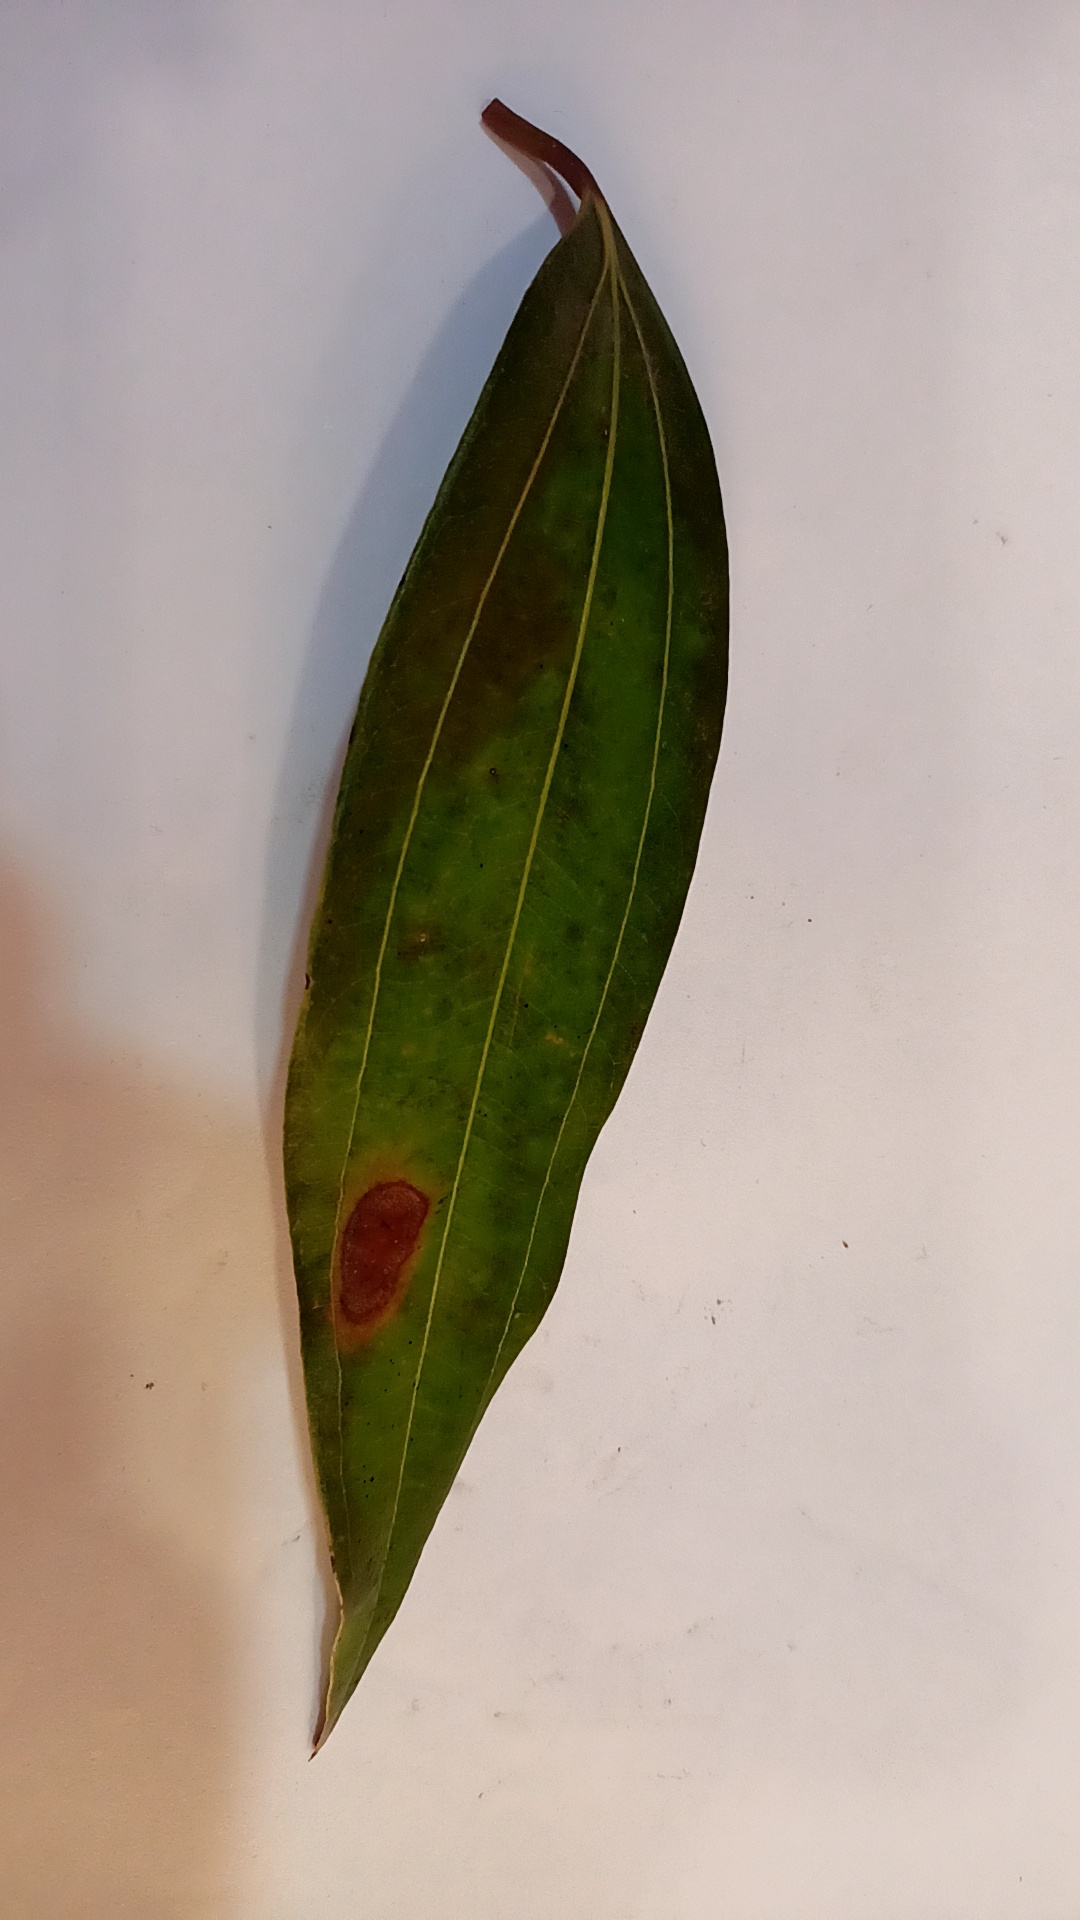
Label: Disease